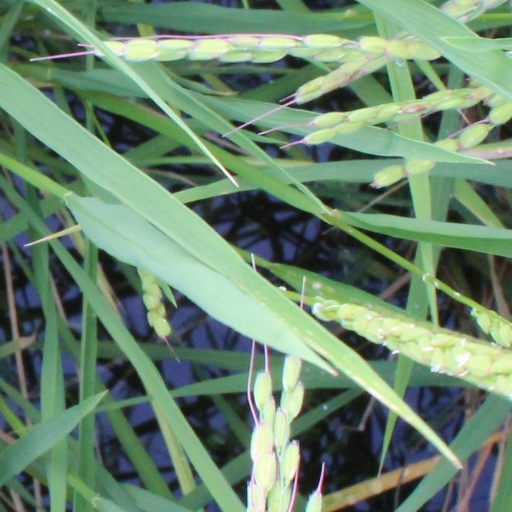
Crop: rice